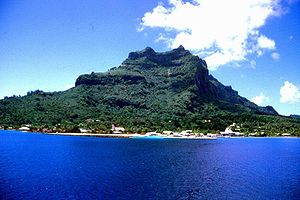
Vaitape
Vaitape er hovedbyen på Bora Bora-øen i Fransk Polynesien i Stillehavet. Byen har ca. 5000 indbyggere.